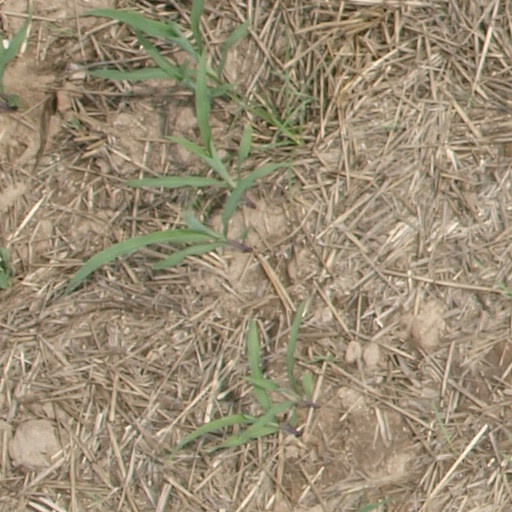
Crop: maize; corn